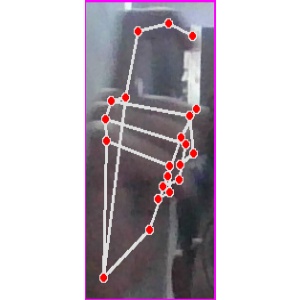
अक्षर: ट